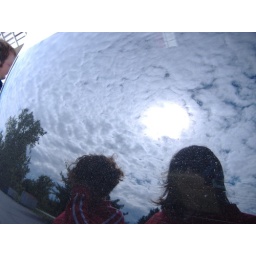
kate and I, reflected in the back window of the van